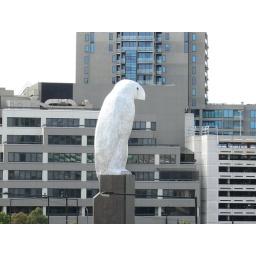
This stone bird sits looking over the Batmans Hill redelopment, just off of Collins St West